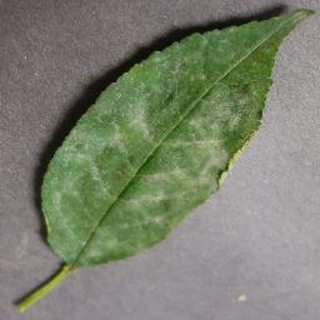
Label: cherry_powdery_mildew